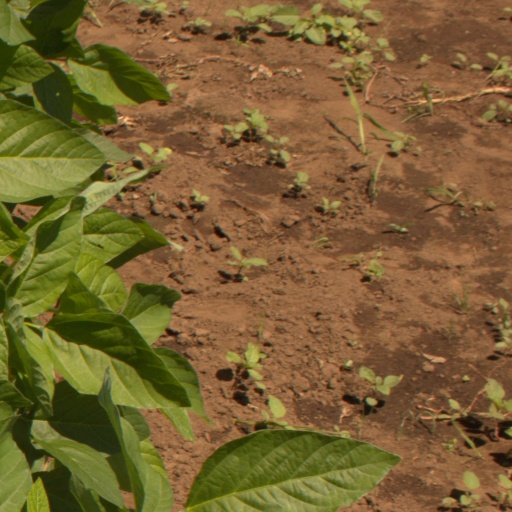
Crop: soybean